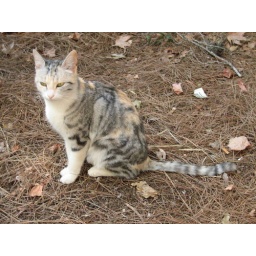
Lots of cats around in Antalya, eating insects and birds, friendly bunch.